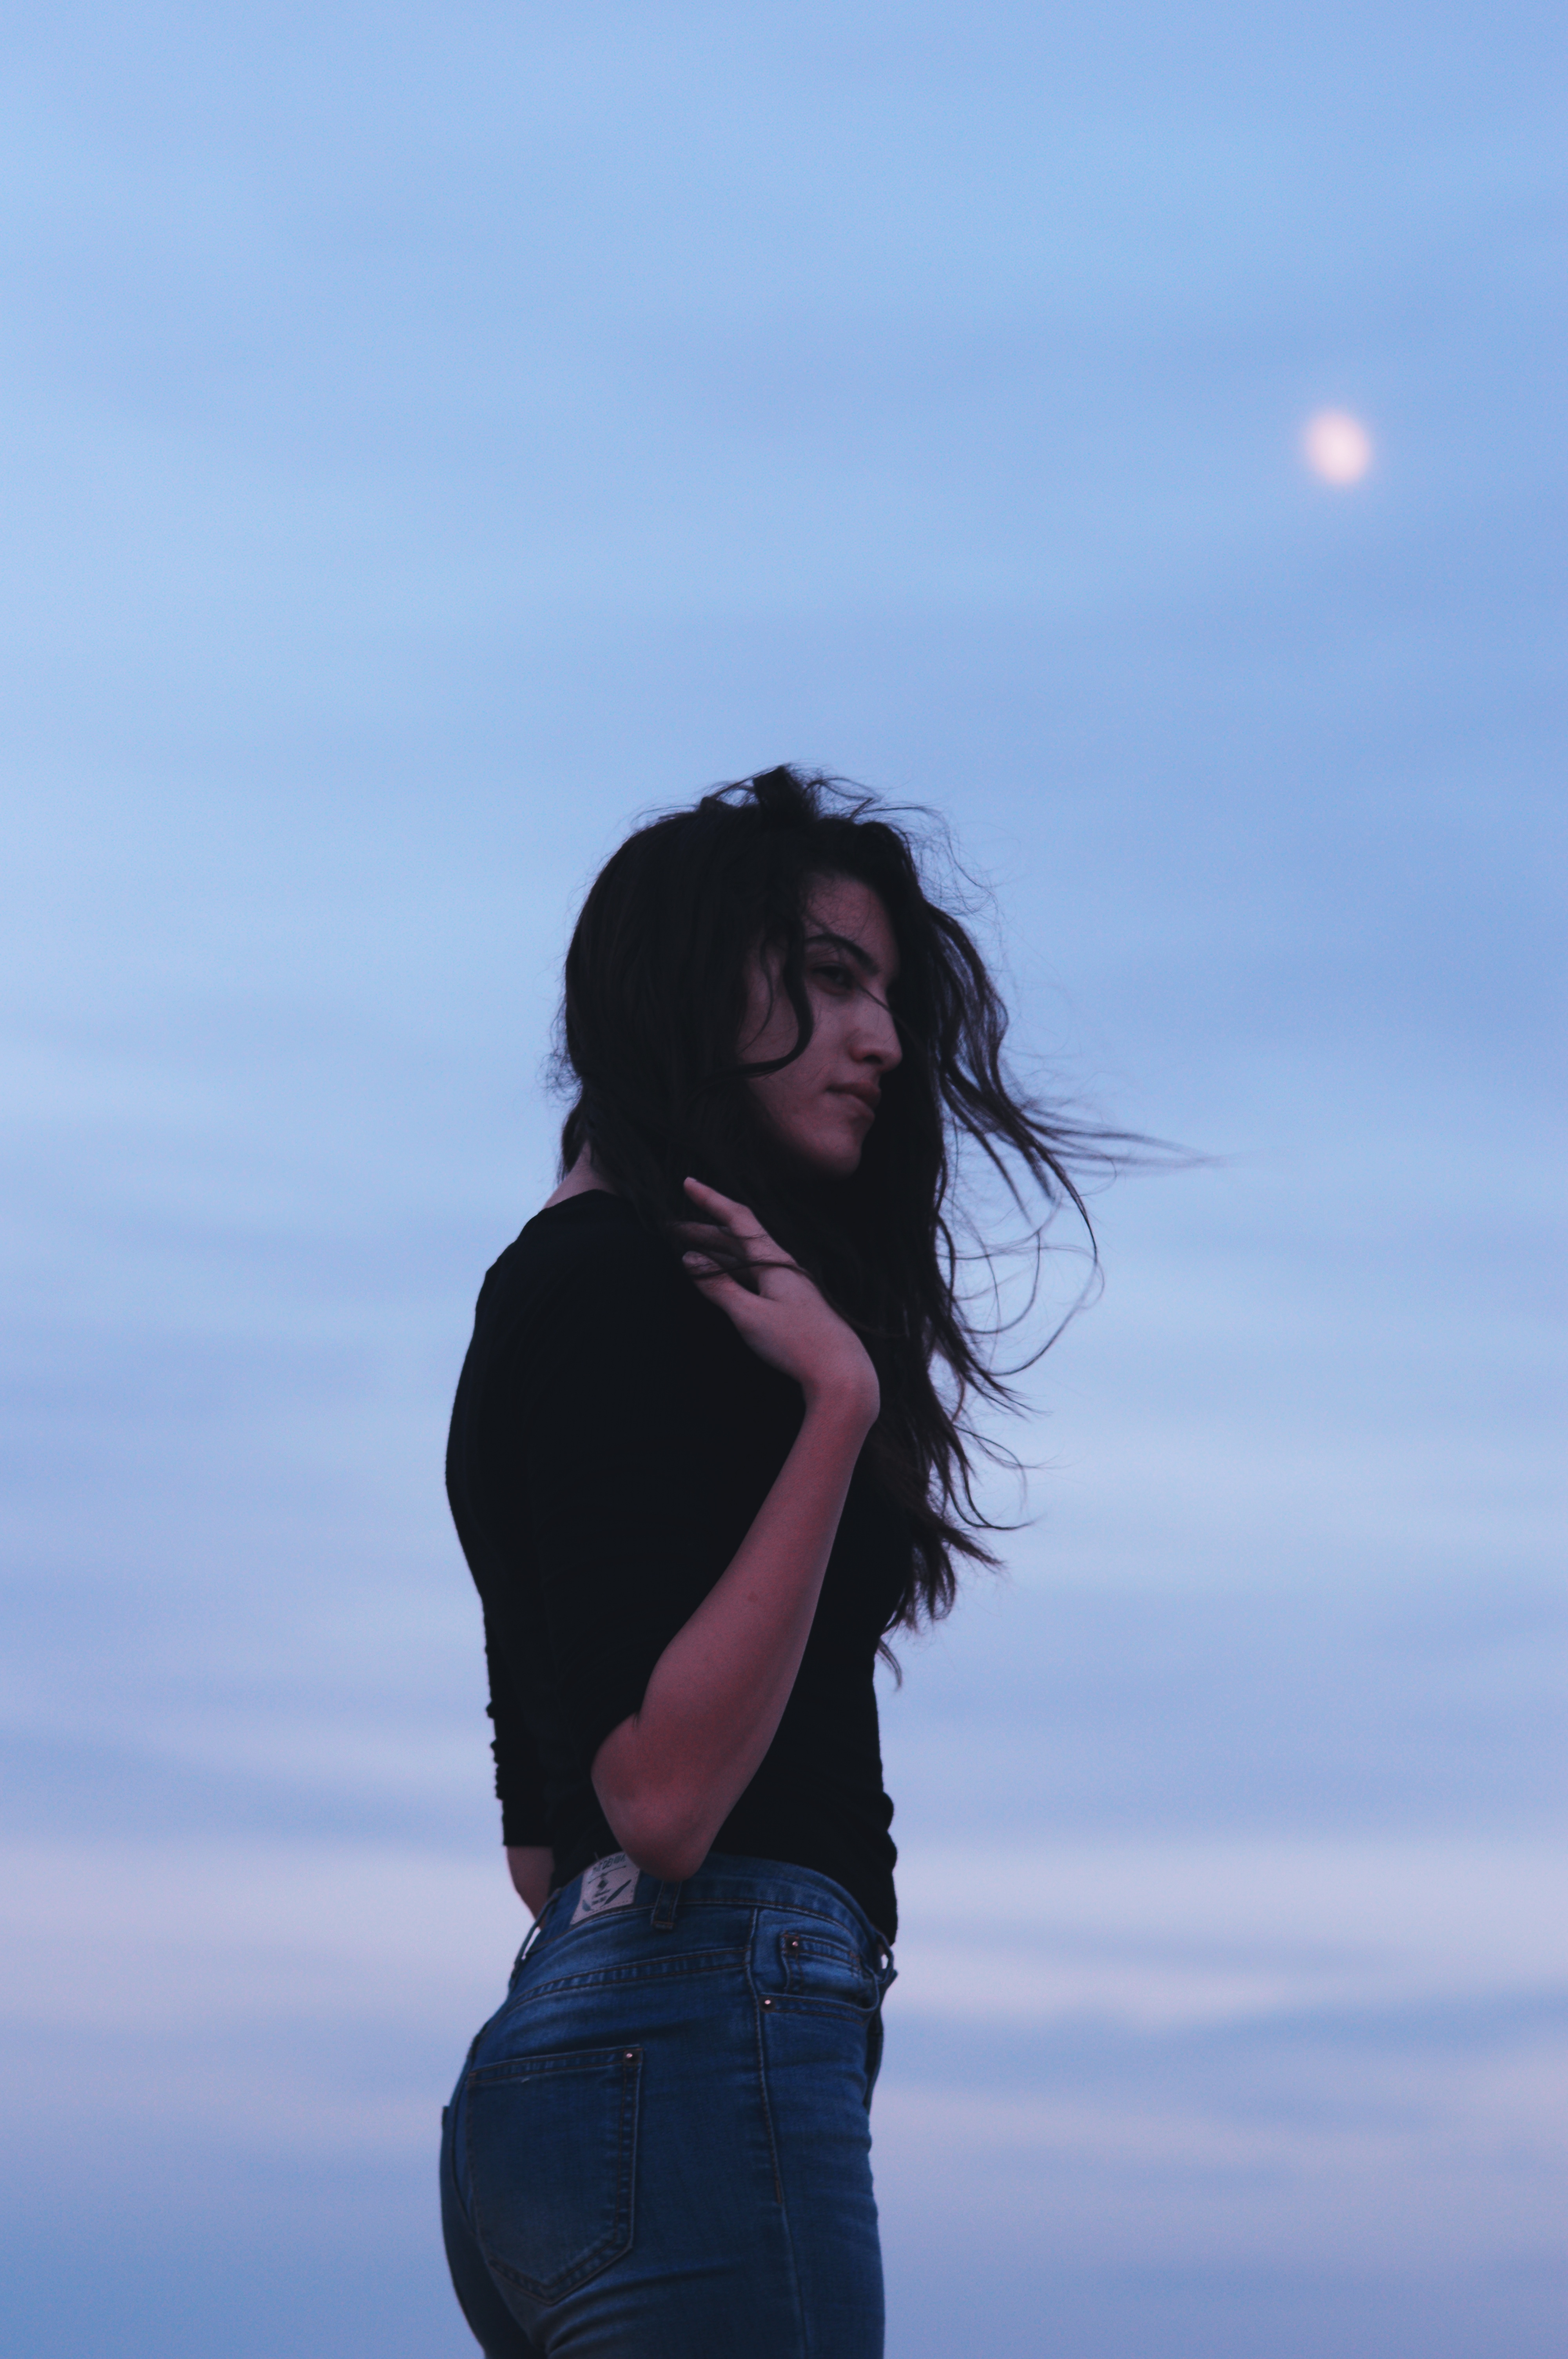
hand, person, sky, girl, woman, hair, photography, sunlight, model, blue, facial expression, photograph, beauty, emotion, interaction, photo shoot